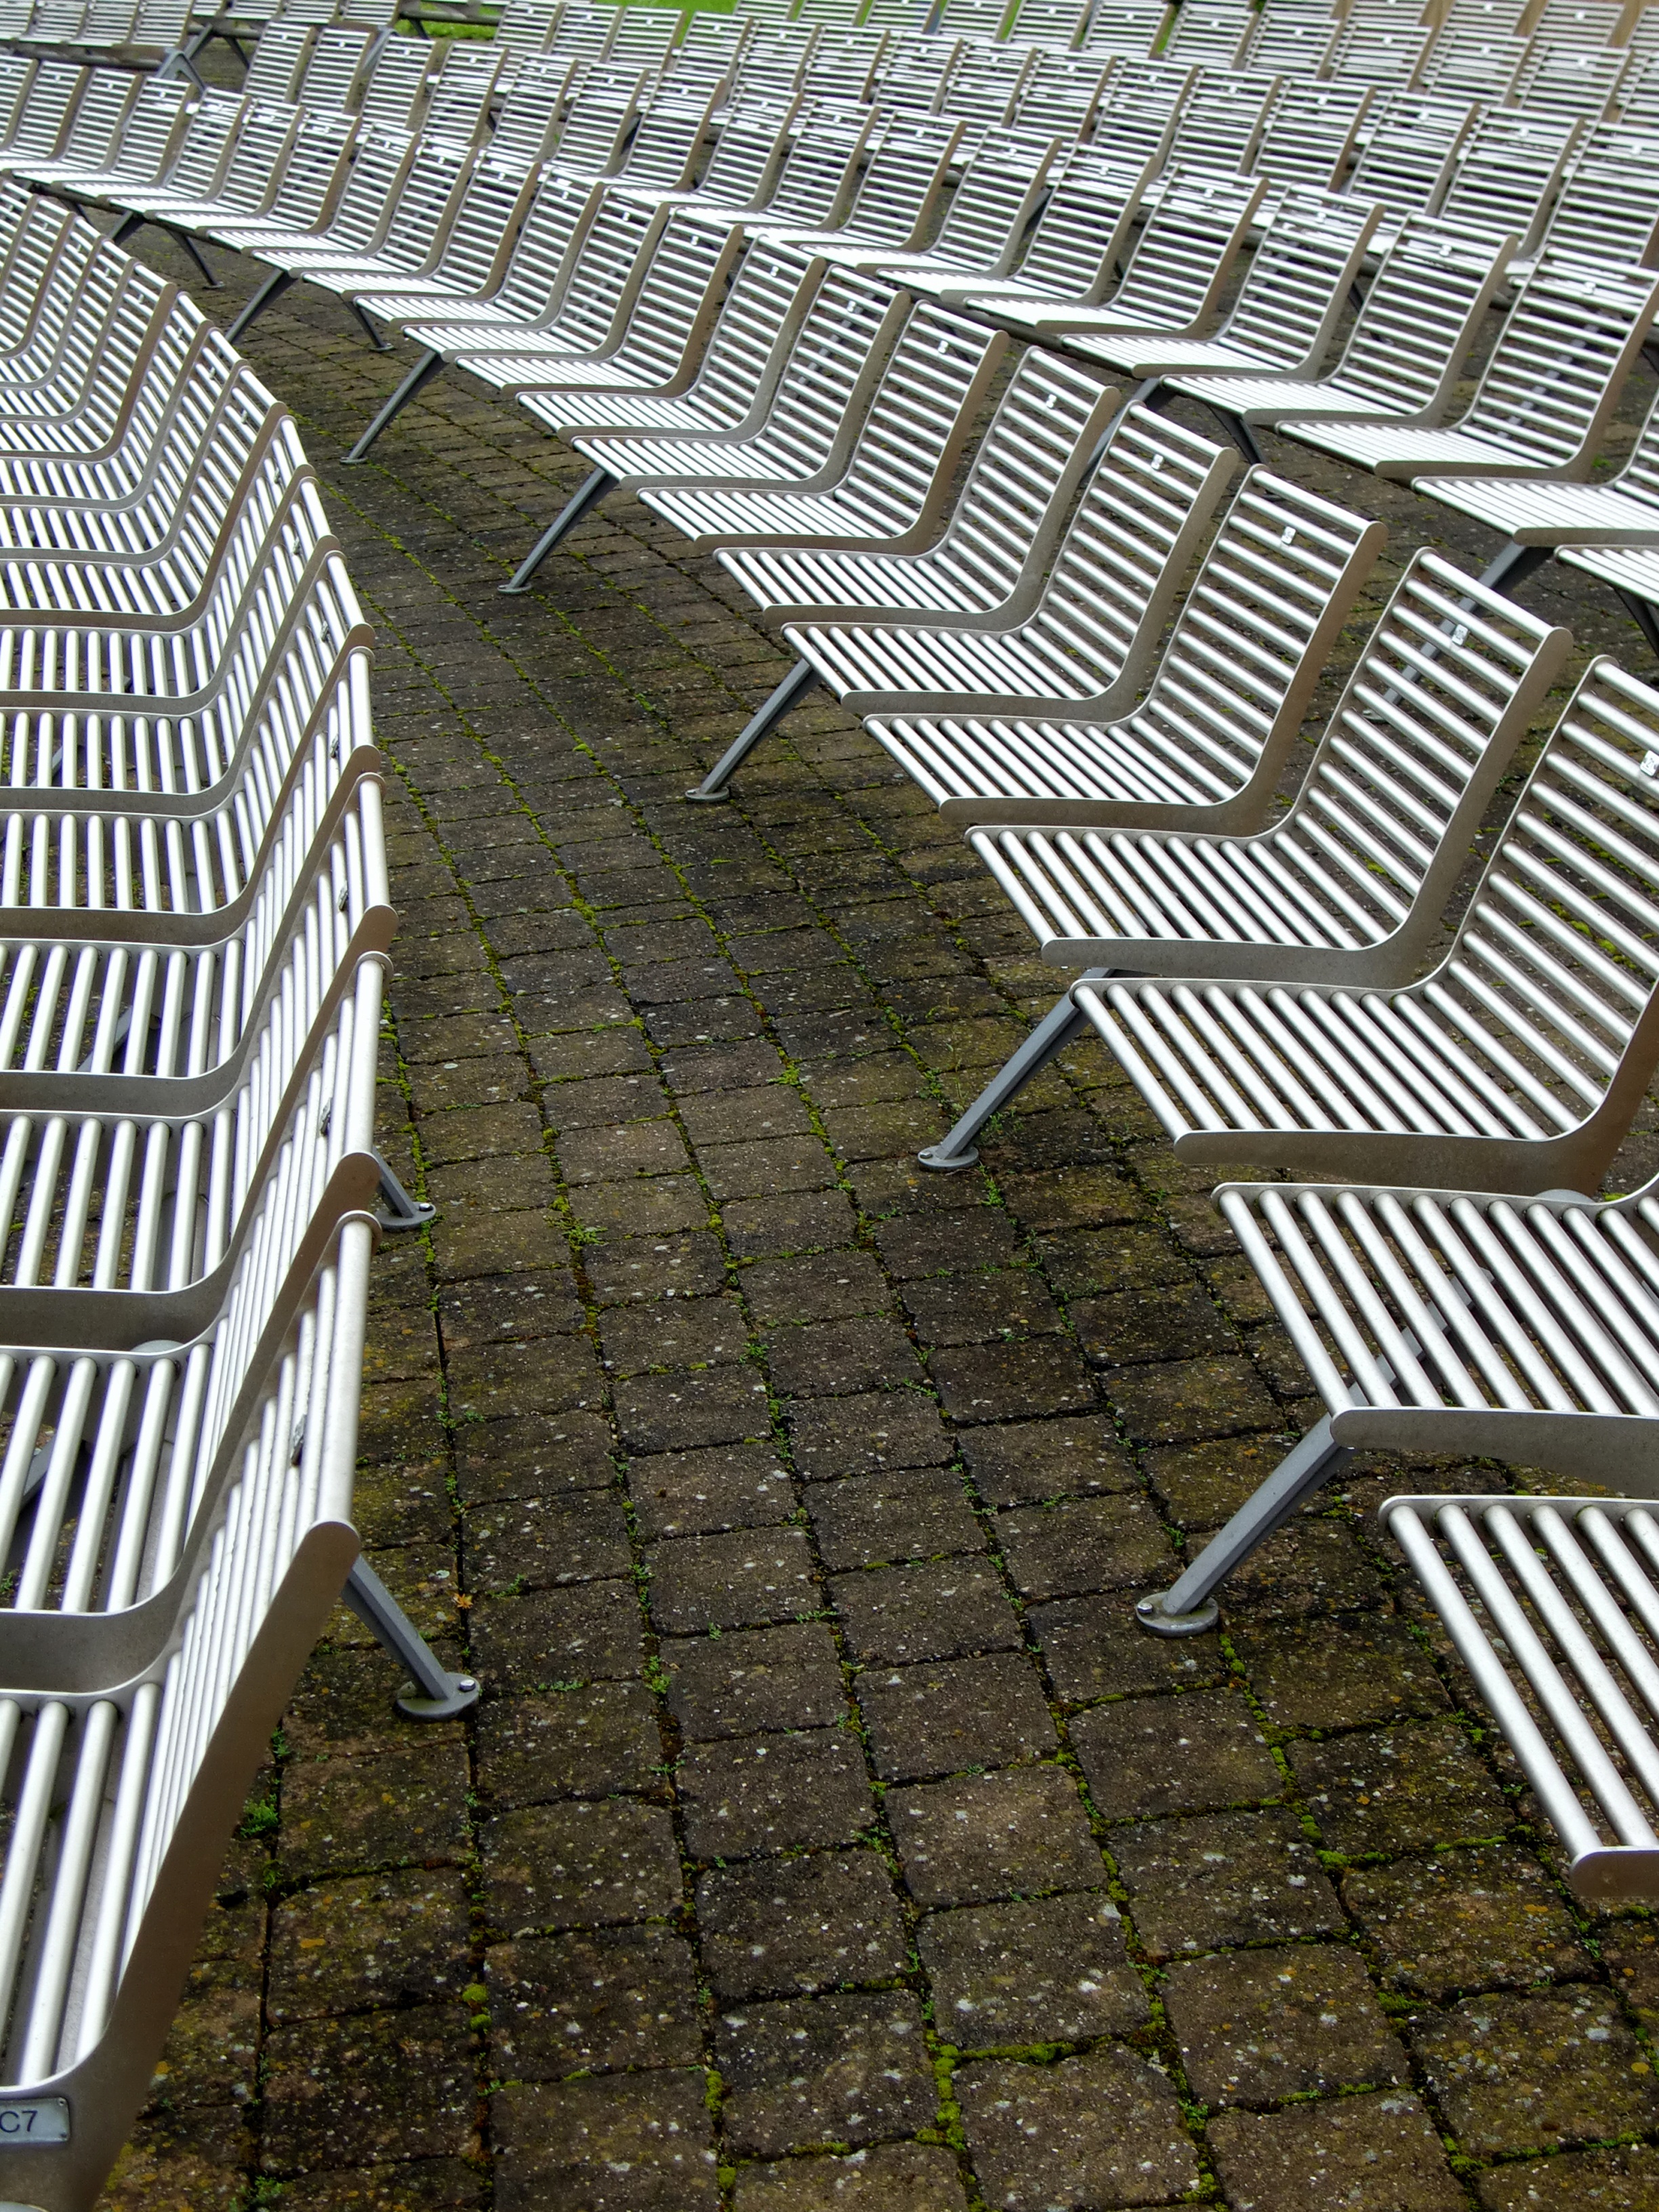
architecture, structure, auditorium, roof, city, wall, line, stadium, grandstand, sit, chairs, symmetry, theater, seats, shape, flooring, aerial photography, audience stands, rows of seats, urban area, chair series, sport venue, outdoor structure